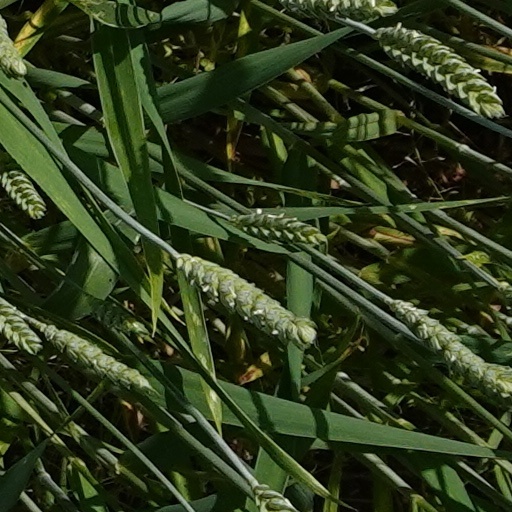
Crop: wheat